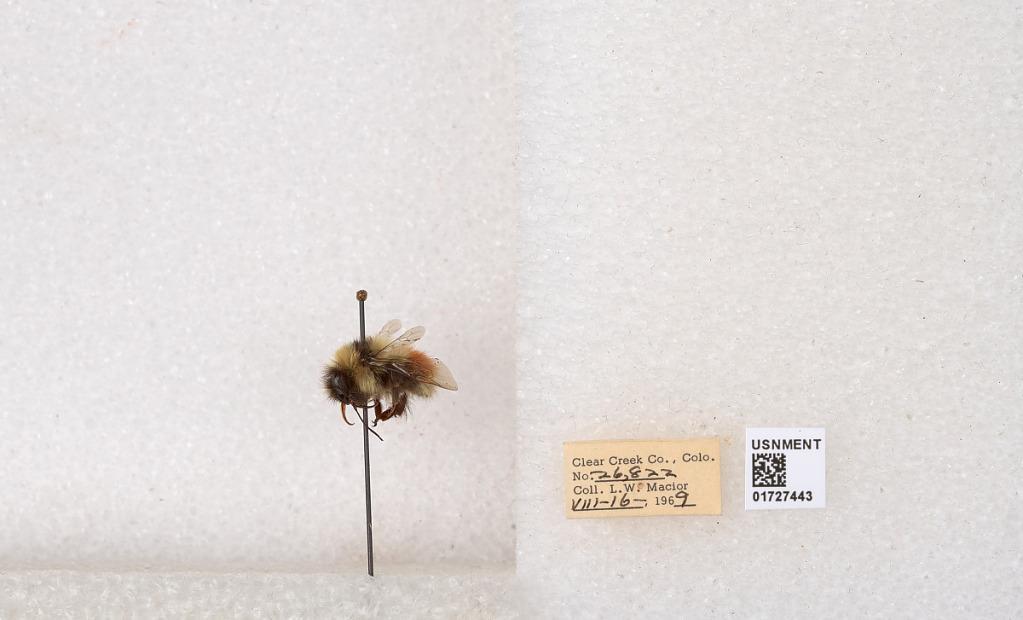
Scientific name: Bombus (Pyrobombus) sylvicola Kirby
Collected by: L. Macior
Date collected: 1969-8-16
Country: United States
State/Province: Colorado
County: Clear Creek
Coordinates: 39.7006, -105.694